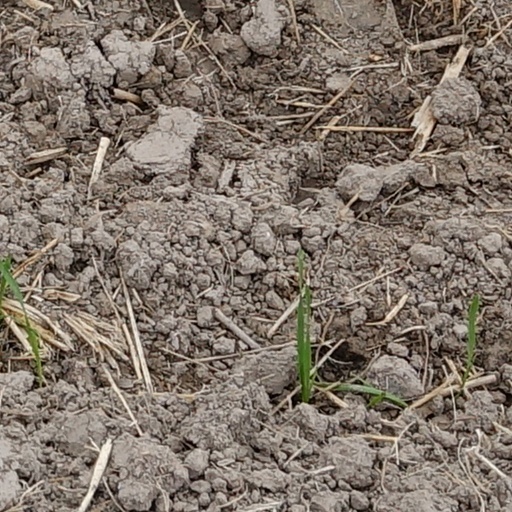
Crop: wheat